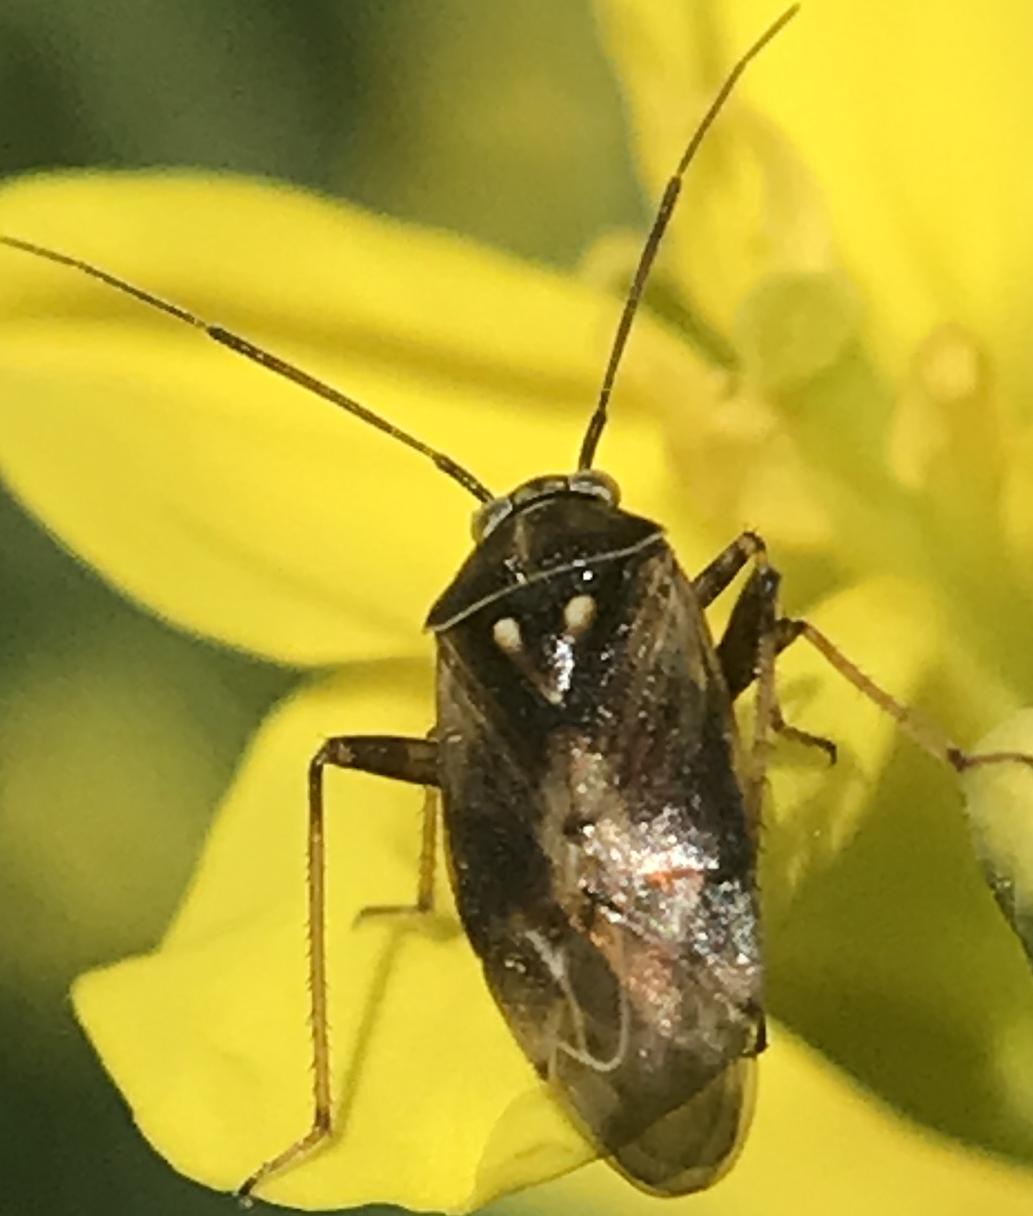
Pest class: lygus_bug